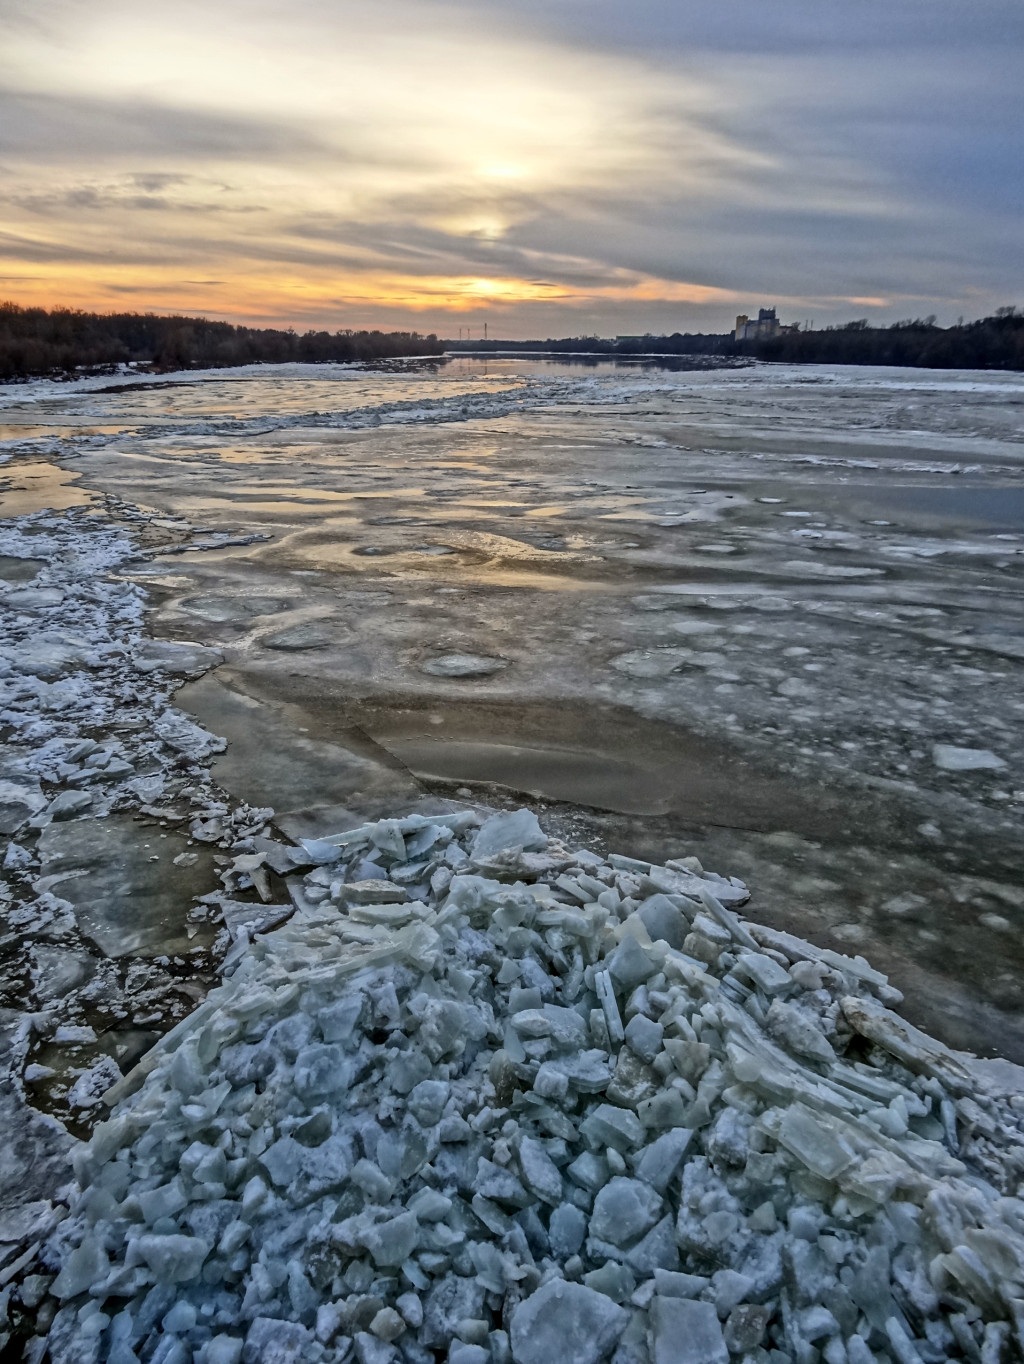
beach, sea, coast, water, rock, ocean, horizon, snow, winter, cloud, sunrise, sunset, shore, wave, lake, river, ice, reflection, frozen, body of water, poland, scene, loch, vistula, mudflat, bydgoszcz, wind wave